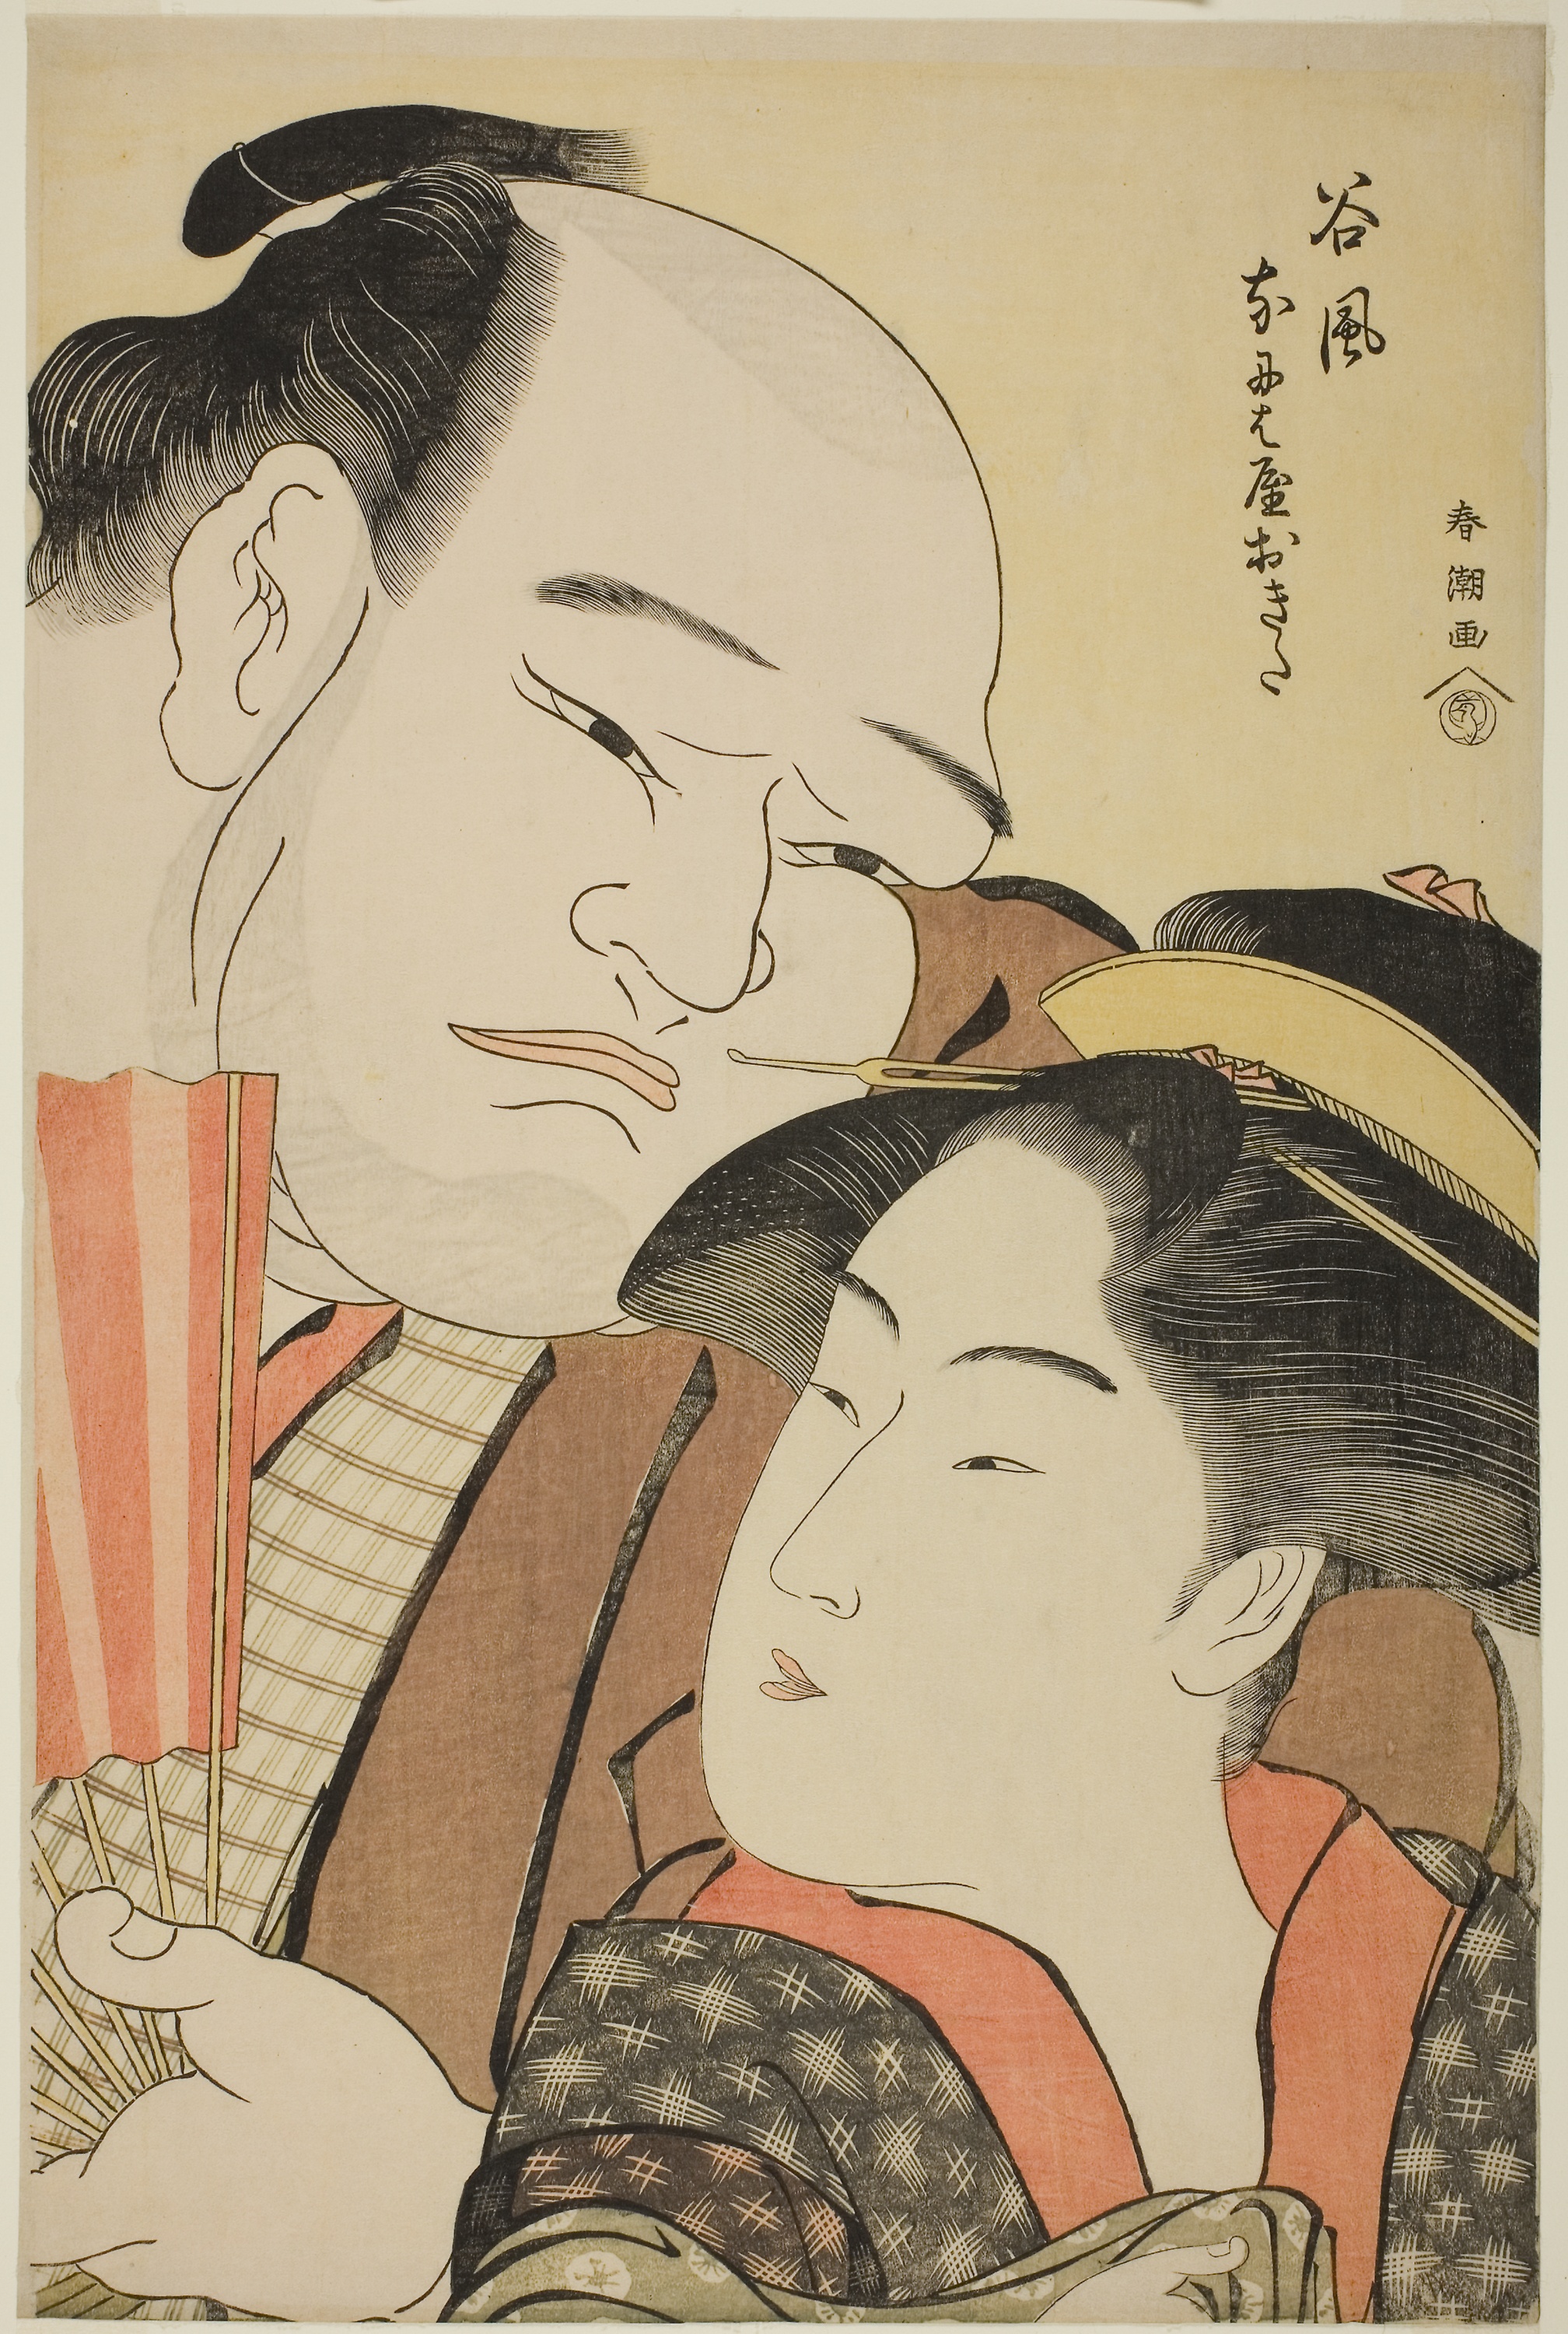
forehead, cartoon, illustration, nose, cheek, text, art, interaction, human, romance, fiction, retro style, black hair, jaw, love, kiss, ear, drawing